Jajce

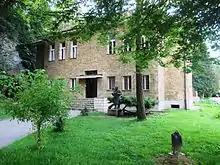
The AVNOJ Museum in Jajce

From 1929–1941, Jajce was part of the Vrbas Banovina of the Kingdom of Yugoslavia.